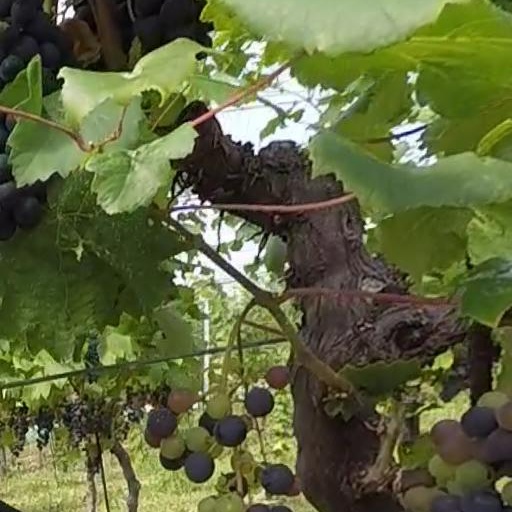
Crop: grape